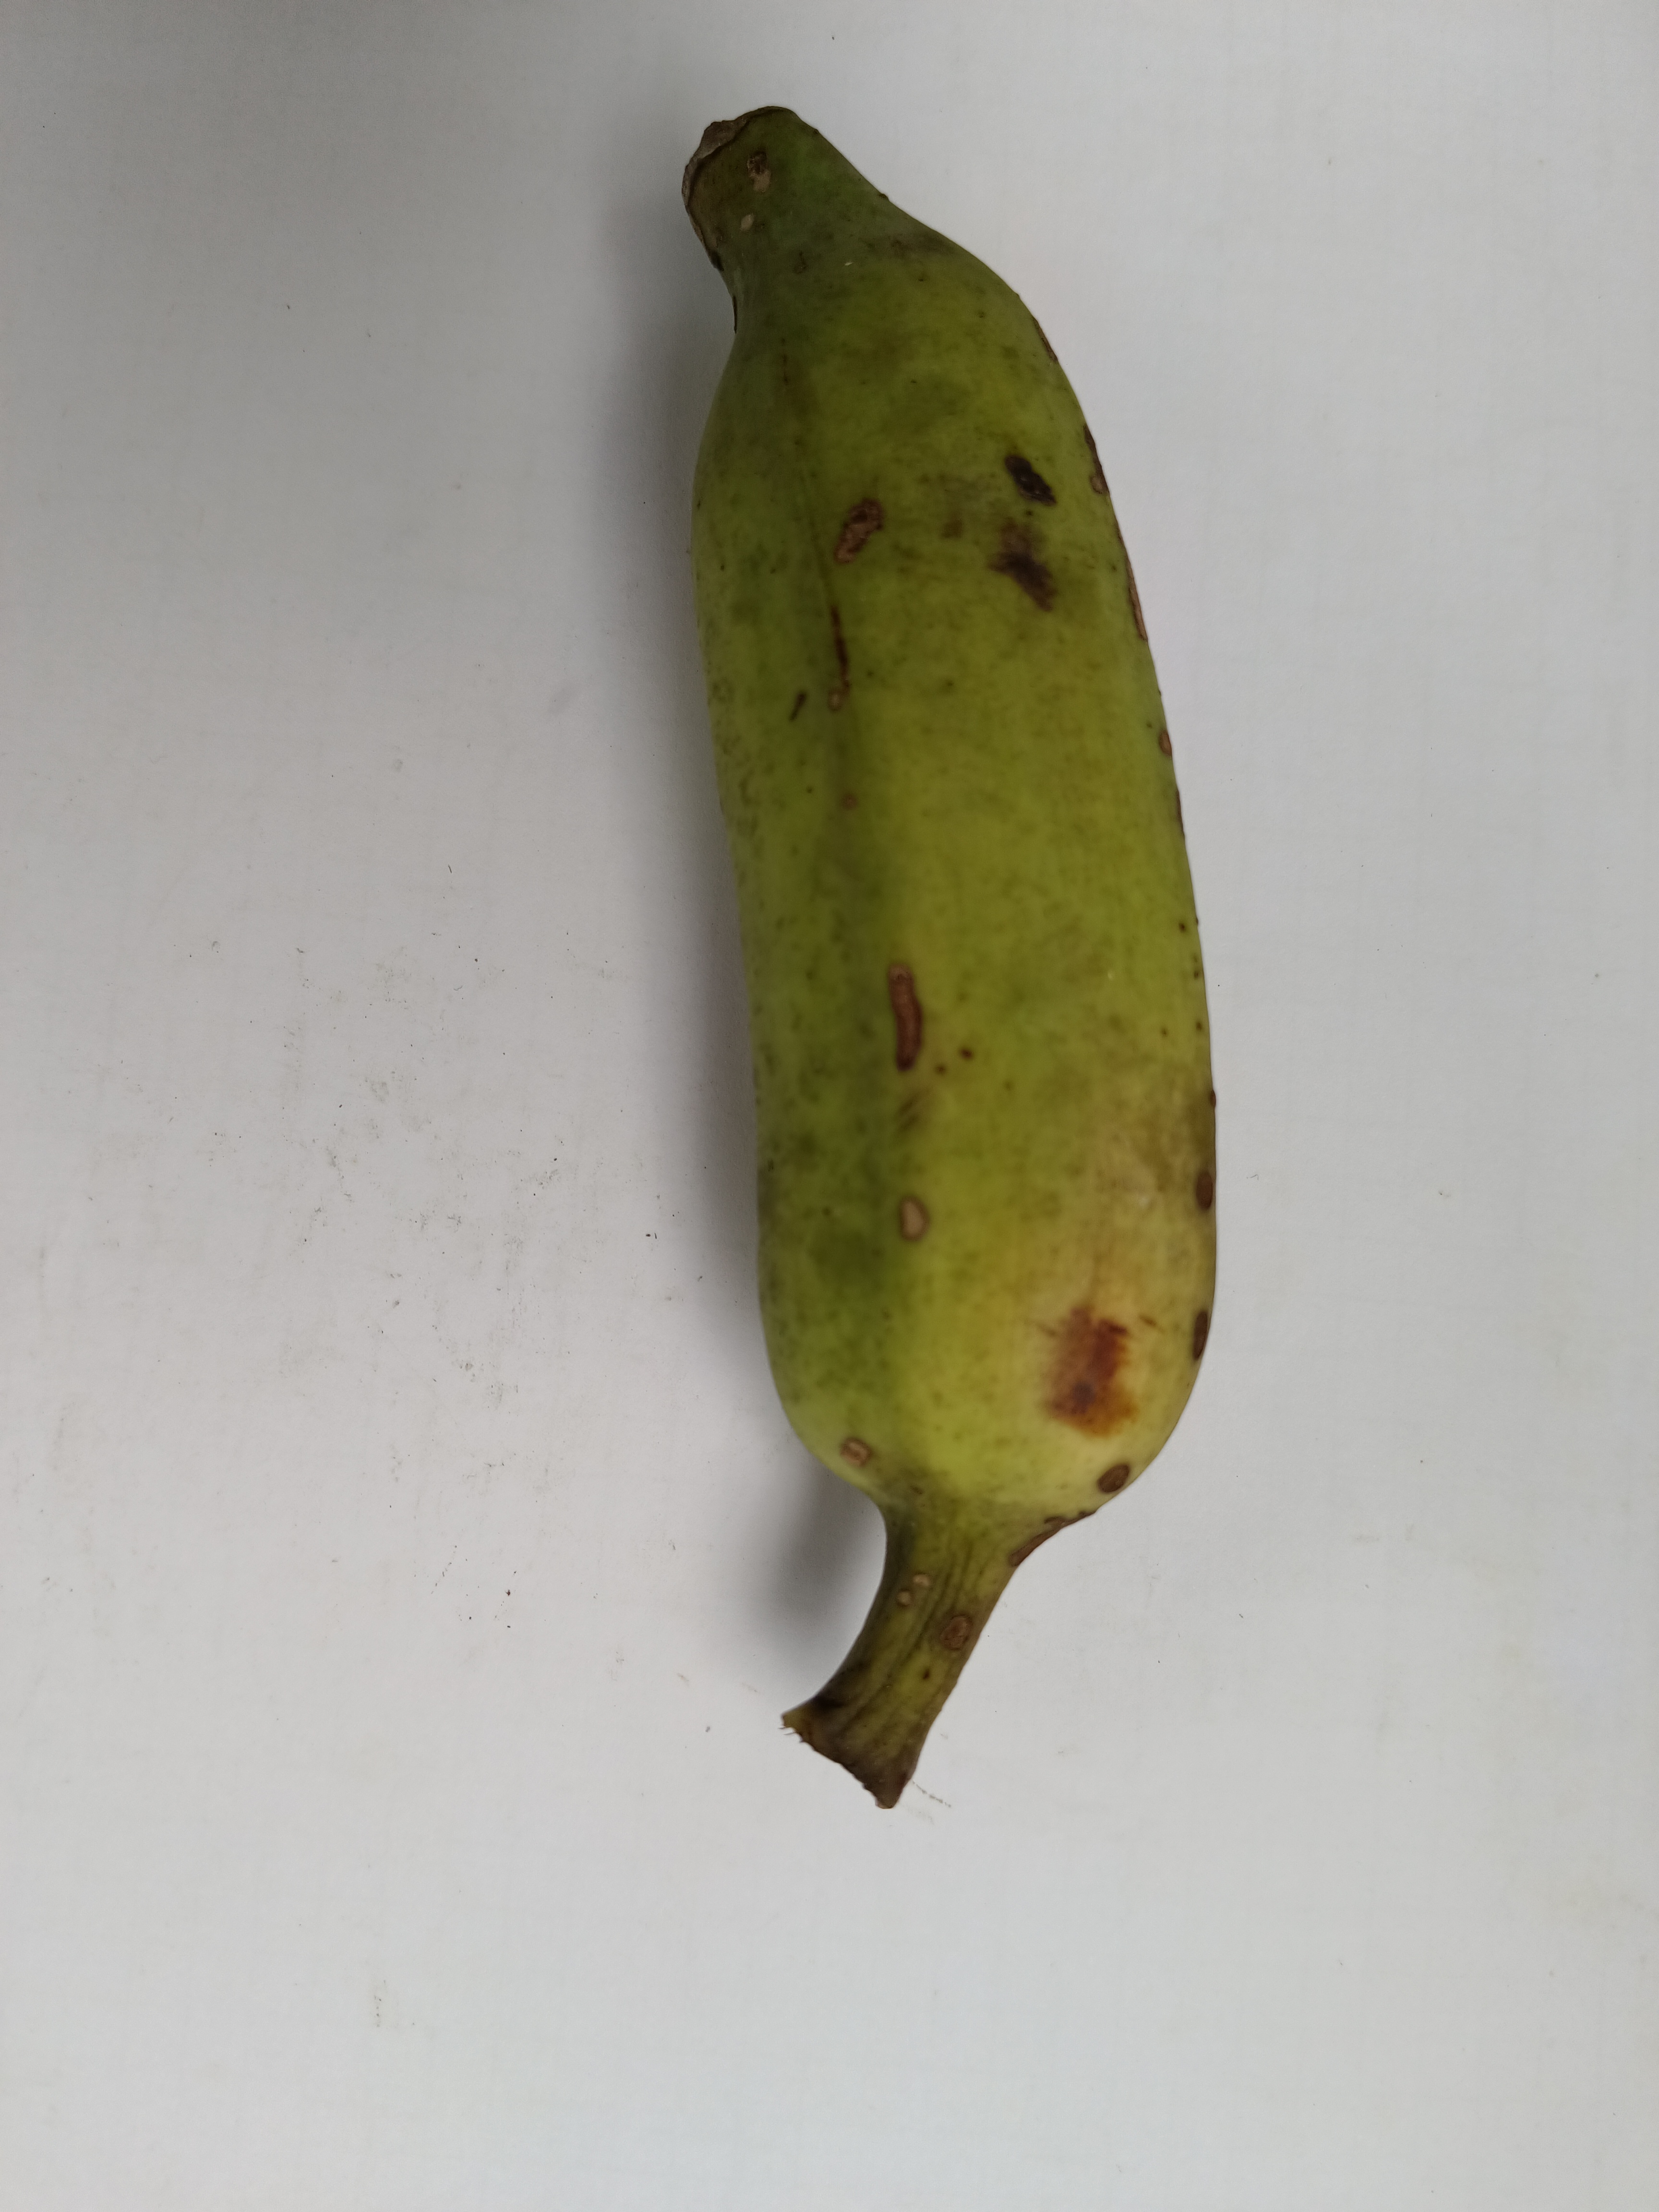
Banana variety: Deshi